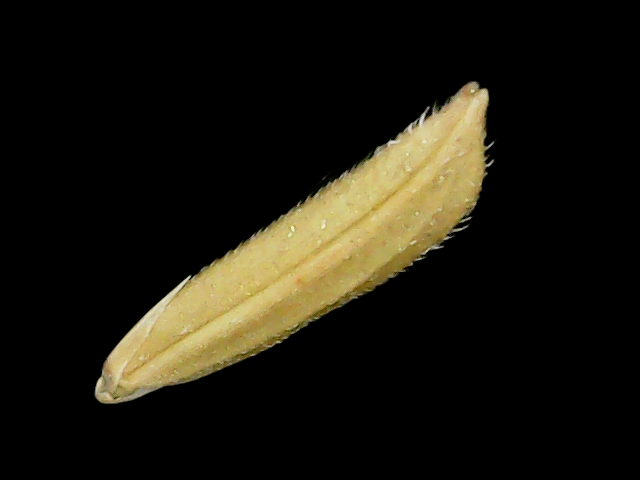
Rice variety: Binadhan20